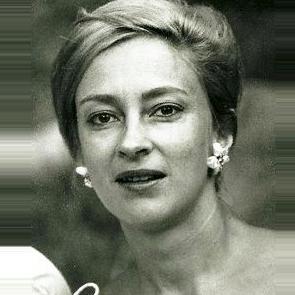
Age: 31